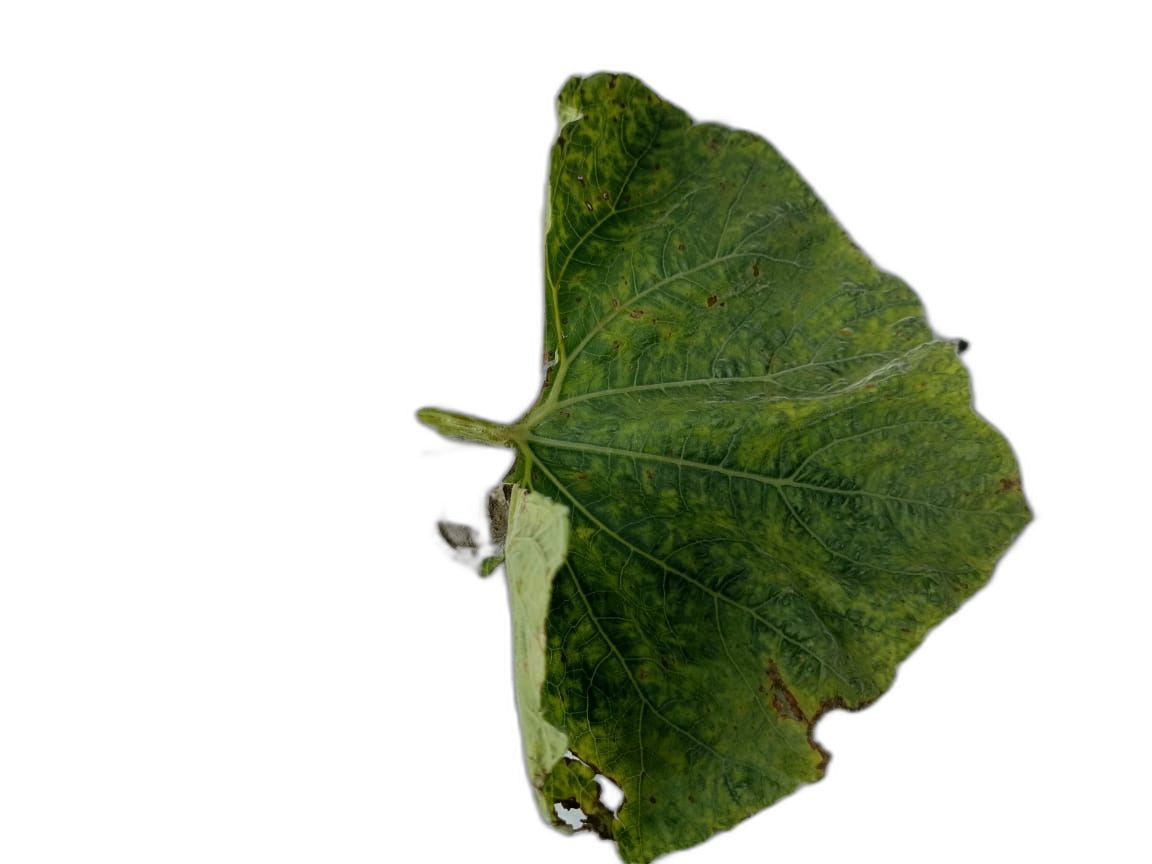
Crop: Bottle Gourd
Label: Mosaic_Virus